99th Light Anti-Aircraft Regiment, Royal Artillery

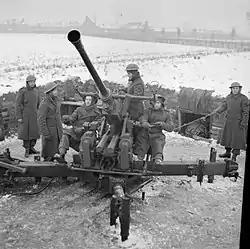
A Bofors 40 mm LAA gun crew under training, January 1942.

Later in 1941 the battalion was selected to be retrained in the light anti-aircraft (LAA) role equipped with Bofors 40 mm guns: on 1 December 1941 it transferred to the Royal Artillery (RA) as 99th LAA Regiment, comprising Regimental Headquarters (RHQ) and 327, 328 and 329 LAA Batteries. The new regiment was originally part of Anti-Aircraft Command, but left before it was allocated to a brigade, and instead it joined 44th (Home Counties) Division on 3 February 1942 as that formation's air defence unit. However, it left again on 25 March 1942, replaced by a more experienced LAA regiment that went overseas with 44th (HC) Division.